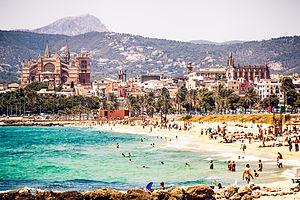
Cet article donne la liste des plages de Majorque, la plus grande des îles Baléares.